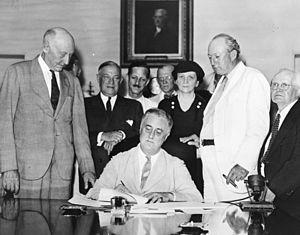
L'État-providence est une forme de politique adoptée par certains États qui se dotent de larges compétences réglementaires, économiques et sociales en vue d'assurer une panoplie plus ou moins étendue de fonctions sociales au bénéfice de leurs citoyens. Cette forme d'État s'affranchit de la conception libérale d'un État limité à des fonctions d'ordre public et de sécurité.
Franklin Delano Roosevelt /ˈfɹæŋklɪn ˈdɛlənoʊ ˈɹoʊzəvɛlt/, né le 30 janvier 1882 à Hyde Park et mort le 12 avril 1945 à Warm Springs, est un homme d'État américain, 32ᵉ président des États-Unis, en fonctions de 1933 à 1945. Figure centrale du XXᵉ siècle, il est le seul président américain à avoir été élu à quatre reprises. Il ne fait cependant qu'entamer son quatrième mandat, emporté par la maladie quelques mois après le début de celui-ci. Il est également le troisième président des États-Unis dont la majorité des ancêtres est d'origine néerlandaise après Martin Van Buren et Theodore Roosevelt, étant issu de la même famille que ce dernier.
Le New Deal est le nom donné par le président des États-Unis Franklin Delano Roosevelt à sa politique interventionniste mise en place pour lutter contre les effets de la Grande Dépression aux États-Unis. Ce programme s'est déroulé entre 1933 et 1938, avec pour objectif de soutenir les couches les plus pauvres de la population, réussir une réforme innovante des marchés financiers et redynamiser une économie américaine meurtrie depuis le krach de 1929 par le chômage et les faillites en chaîne.
La protection sociale aux États-Unis, qui englobe plusieurs programmes dont la sécurité sociale, couvre 85 % de la population américaine. Même si les droits sociaux ne sont pas inscrits dans la Constitution des États-Unis, le gouvernement de cette nation applique, depuis le New Deal et la création de l'État-providence plusieurs programmes afin d’aider les personnes en difficulté. En 2000, 180 millions d’Américains bénéficiaient de la Sécurité sociale.